Reed Crandall

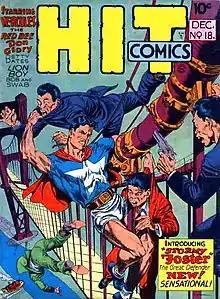
"Hit Comics" #18 (Dec. 1941), featuring Stormy Foster. Cover art by Crandall.

Crandall drew for comic books from 1939 until 1973. His first work appears in comics from publisher Quality Comics, for which he drew stories starring such superheroes as the Ray (in "Smash Comics", beginning in 1941 and initially under the playful pseudonym E. Lectron) and Doll Man (first in "Feature Comics" in 1941, then in the character's own solo title). His earliest confirmed cover art is for Fiction House's "Fight Comics" #12 (April 1941) at the Grand Comics Database. Other early work includes inking the pencil art of future industry legend Jack Kirby on two of the earliest Captain America stories, "The Ageless Orientals That Wouldn't Die", in "Captain America Comics" #2 (April 1941), and "The Queer Case of the Murdering Butterfly and the Ancient Mummies" in #3 (May 1941).